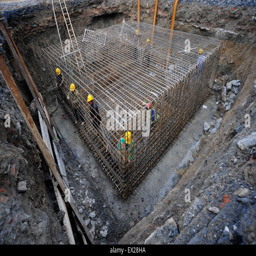
labourers work at a construction site of highway .